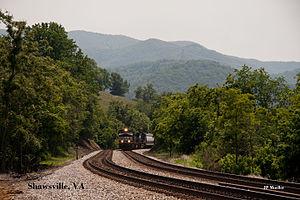
Le comté de Montgomery est un comté de Virginie, aux États-Unis, dont le chef-lieu est la ville de Christiansburg.